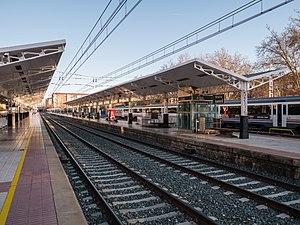
La gare de Vitoria-Gasteiz, selon la dénomination employée par ADIF, est une gare ferroviaire espagnole située sur le territoire de la commune de Vitoria-Gasteiz, dans la communauté autonome du Pays Basque. Elle est la principale gare ferroviaire de la province d'Álava. Elle est aussi bien desservie par des trains grandes lignes, dont certains sont internationaux, que par des trains régionaux.